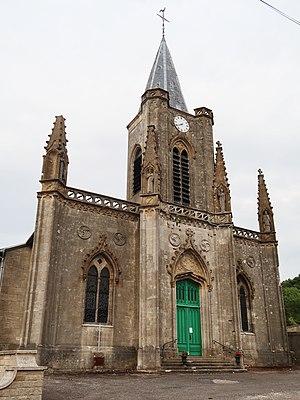
Murvaux, église, façade
Murvaux est une commune française située dans le département de la Meuse, en région Grand Est.